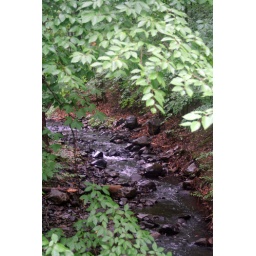
The river running through South Mountain Reservation in New Jersey.